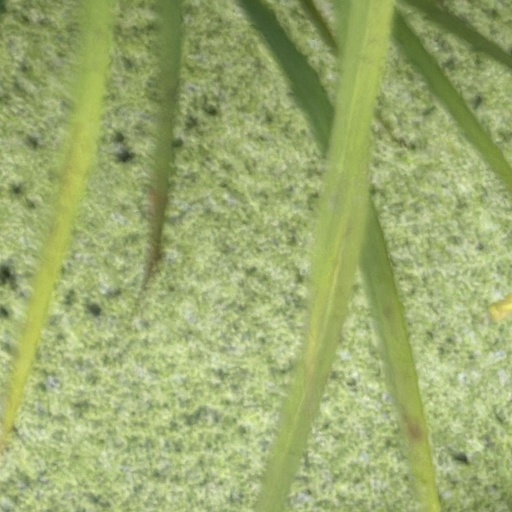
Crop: rice